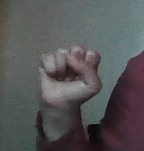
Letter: saad